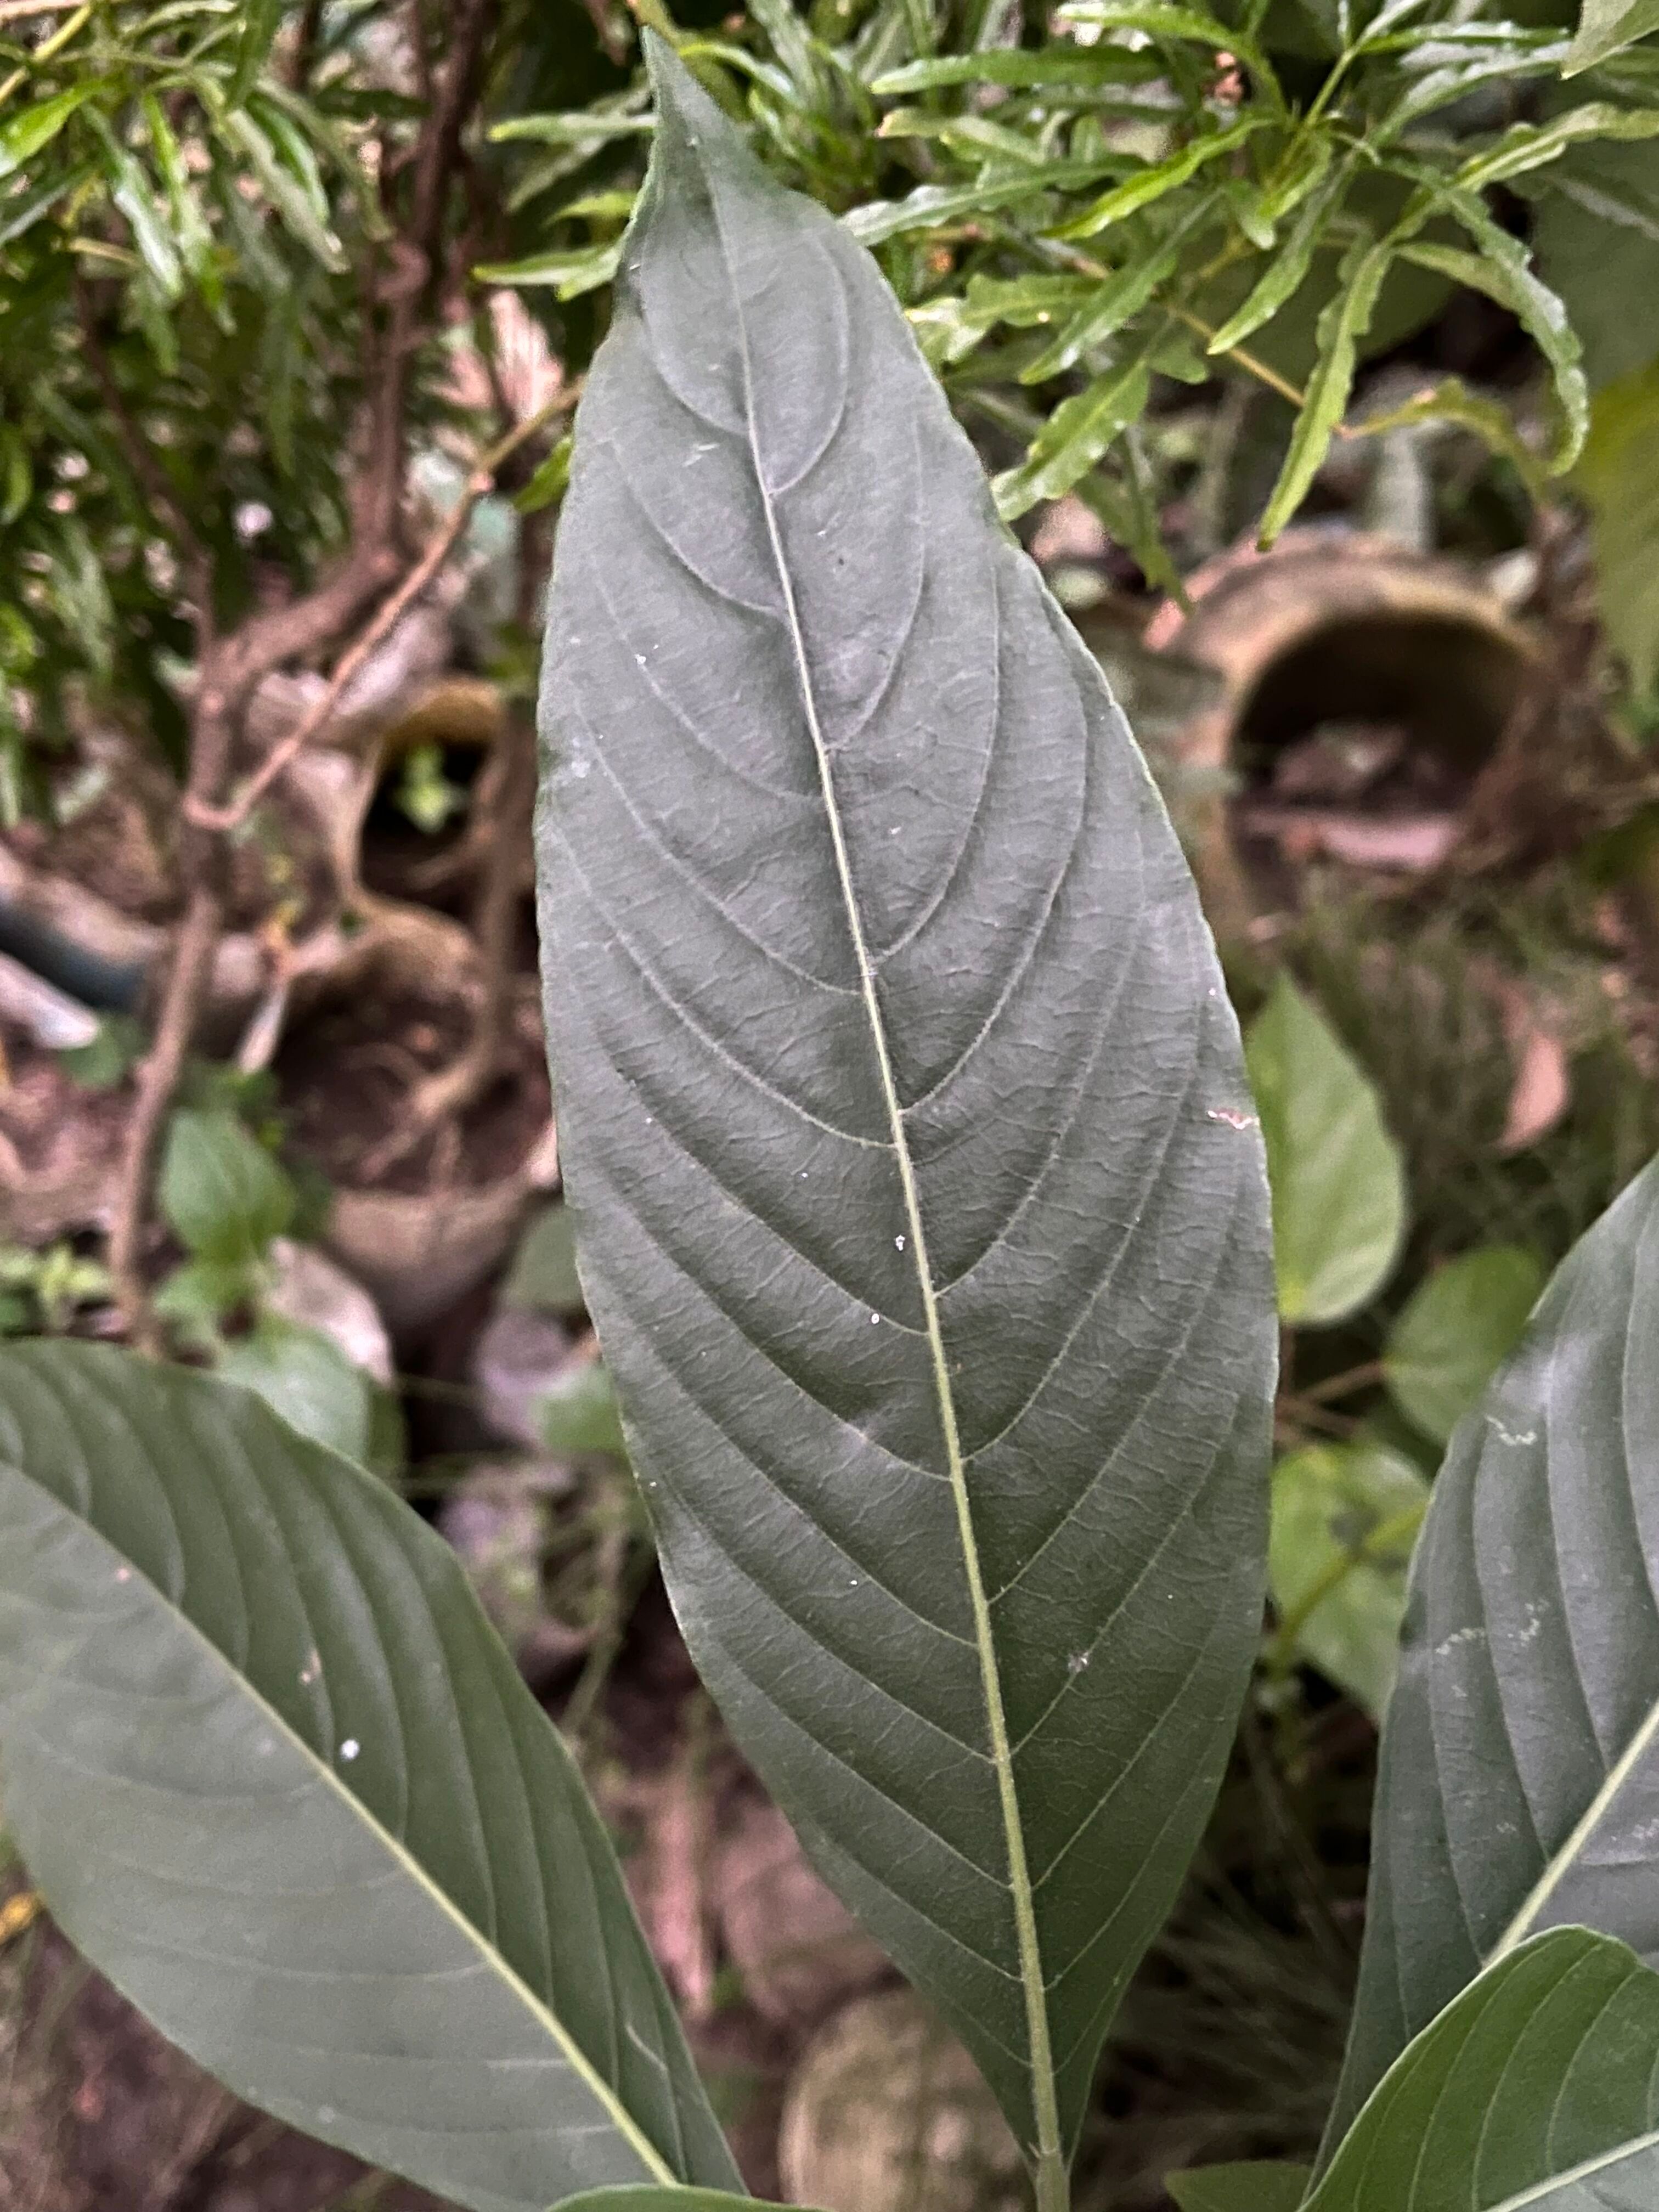
Plant species: justicia-adhatoda